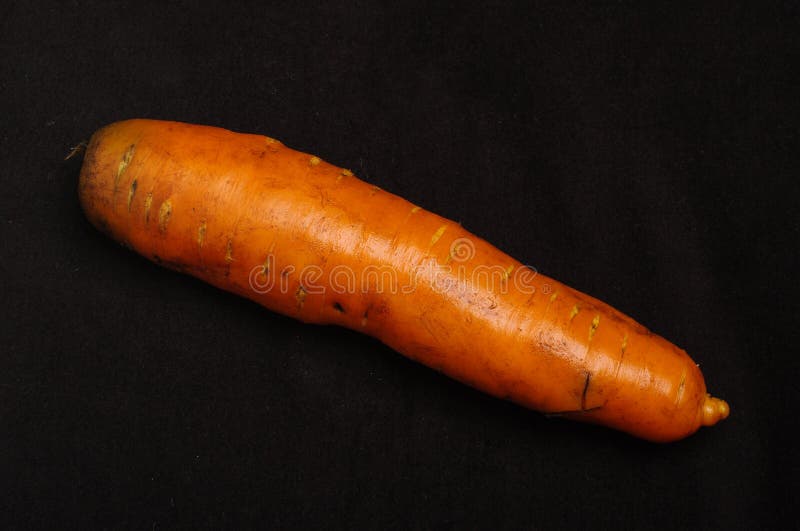
Plant: Carrot
Disease: carrot cavity spot